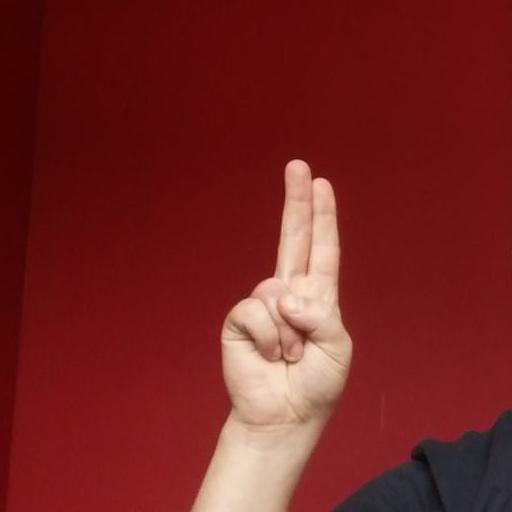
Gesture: two_up